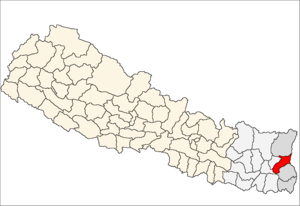
Panchthar District
Panchthar District i Mechi Zone (grå) i Eastern Development Region (grå + lysegrå)
Panchthar District er et af Nepals 75 administrative og politiske regioner, betegnet distrikter. Panchthar er et distrikt i bakkeområdet Middle Hills, som ligger i Mechi Zone i Eastern Development Region.